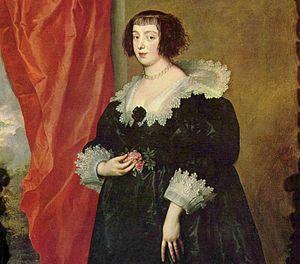
Cette liste présente les épouses des princes d’Orléans, c’est-à-dire, successivement :
Gaston de France, connu dans l'histoire sous le nom de Gaston d'Orléans, duc d'Orléans, est le troisième fils d'Henri IV et de Marie de Médicis. Il est fils de France, de la branche des Bourbons. Il porte les titres de duc d'Orléans, de Chartres, de Valois, d'Anjou et d'Alençon, comte de Blois, de Montlhéry et de Limours, baron d'Amboise et seigneur de Montargis.
Marguerite de Lorraine, née le 22 juillet 1615 et décédée le 13 avril 1672, est une princesse de Lorraine qui fut la seconde épouse de « Monsieur », Gaston de France, frère du roi Louis XIII.